Presidency of Woodrow Wilson

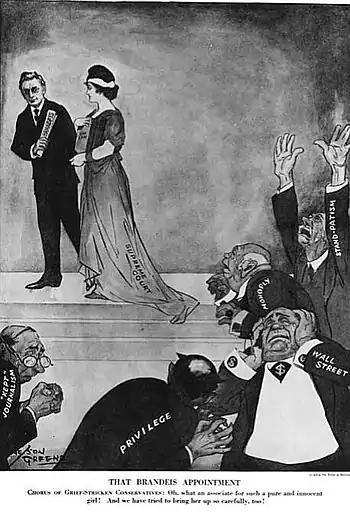

After the election, Wilson quickly chose William Jennings Bryan as Secretary of State, and Bryan offered advice on the remaining members of Wilson's cabinet. William Gibbs McAdoo, a prominent Wilson supporter who married Wilson's daughter in 1914, became Secretary of the Treasury, while James Clark McReynolds, who had successfully prosecuted prominent antitrust cases, was chosen as Attorney General. On the advice of Underwood, Wilson appointed Texas Congressman Albert S. Burleson as Postmaster General. Bryan resigned in 1915 due to his opposition to Wilson hard line's towards Germany in the aftermath of the sinking of the RMS "Lusitania". Bryan was replaced by Robert Lansing, and Wilson took more direct control of his administration's foreign policy after Bryan's departure. Newton D. Baker, a progressive Democrat, became Secretary of War in 1916, and Baker led the War Department during World War I. Wilson's cabinet experienced turnover after the conclusion of World War I, with Carter Glass replacing McAdoo as Secretary of the Treasury and A. Mitchell Palmer becoming Attorney General.